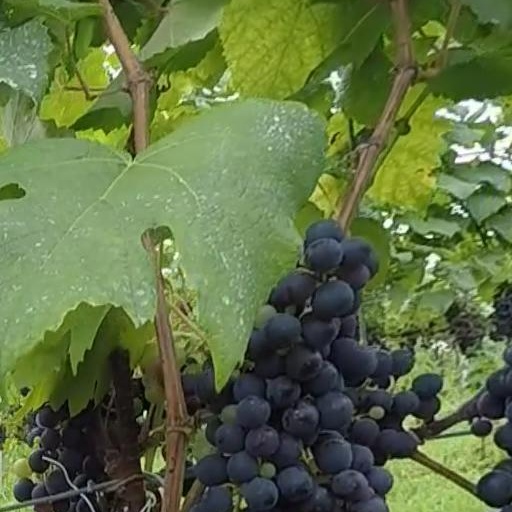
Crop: grape